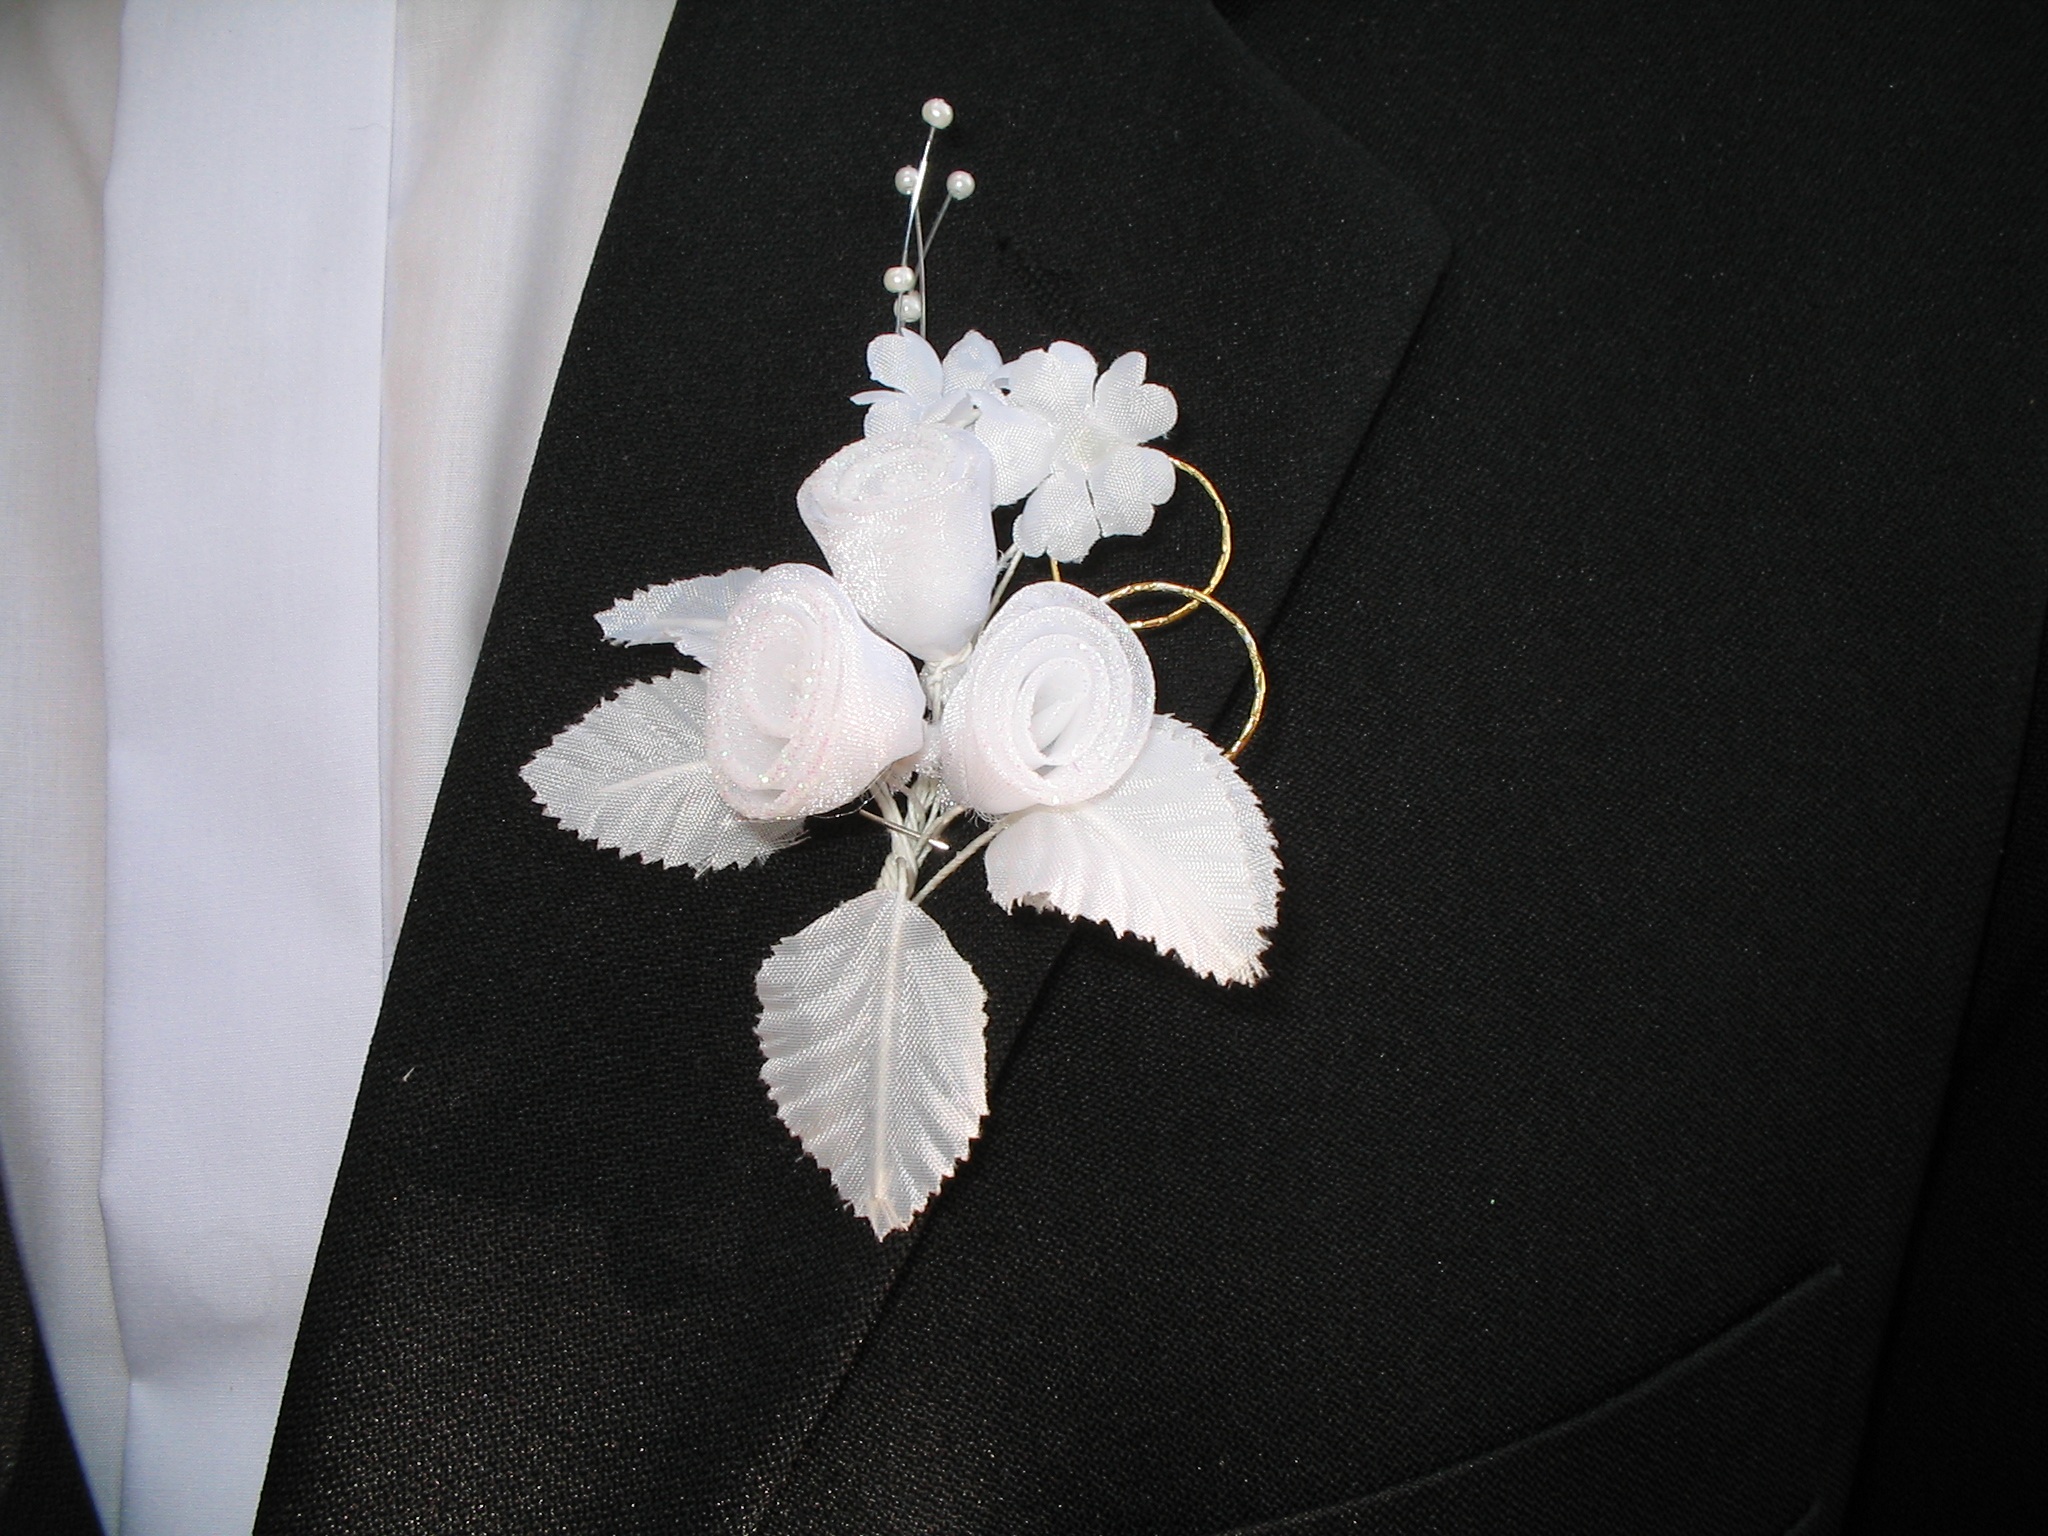
man, white, leaf, flower, petal, celebration, clothing, black, wedding, groom, jacket, jewellery, cool, buttonhole, special, decorations, elegance, veil, bridegroom, fashion accessory, headpiece